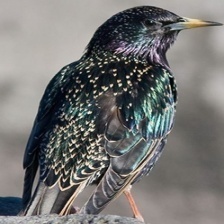
Species: COMMON STARLING
Scientific name: STURNUS VULGARIS